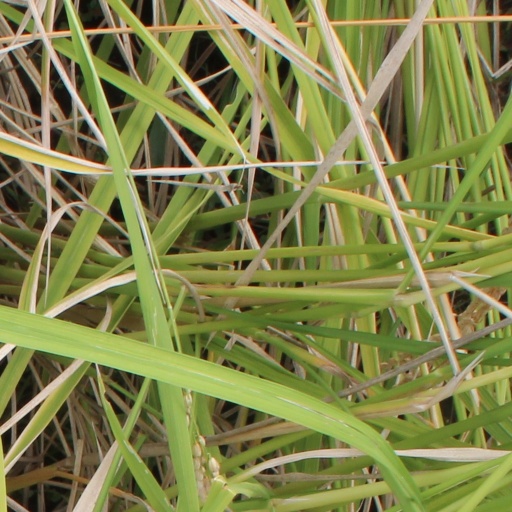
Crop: rice